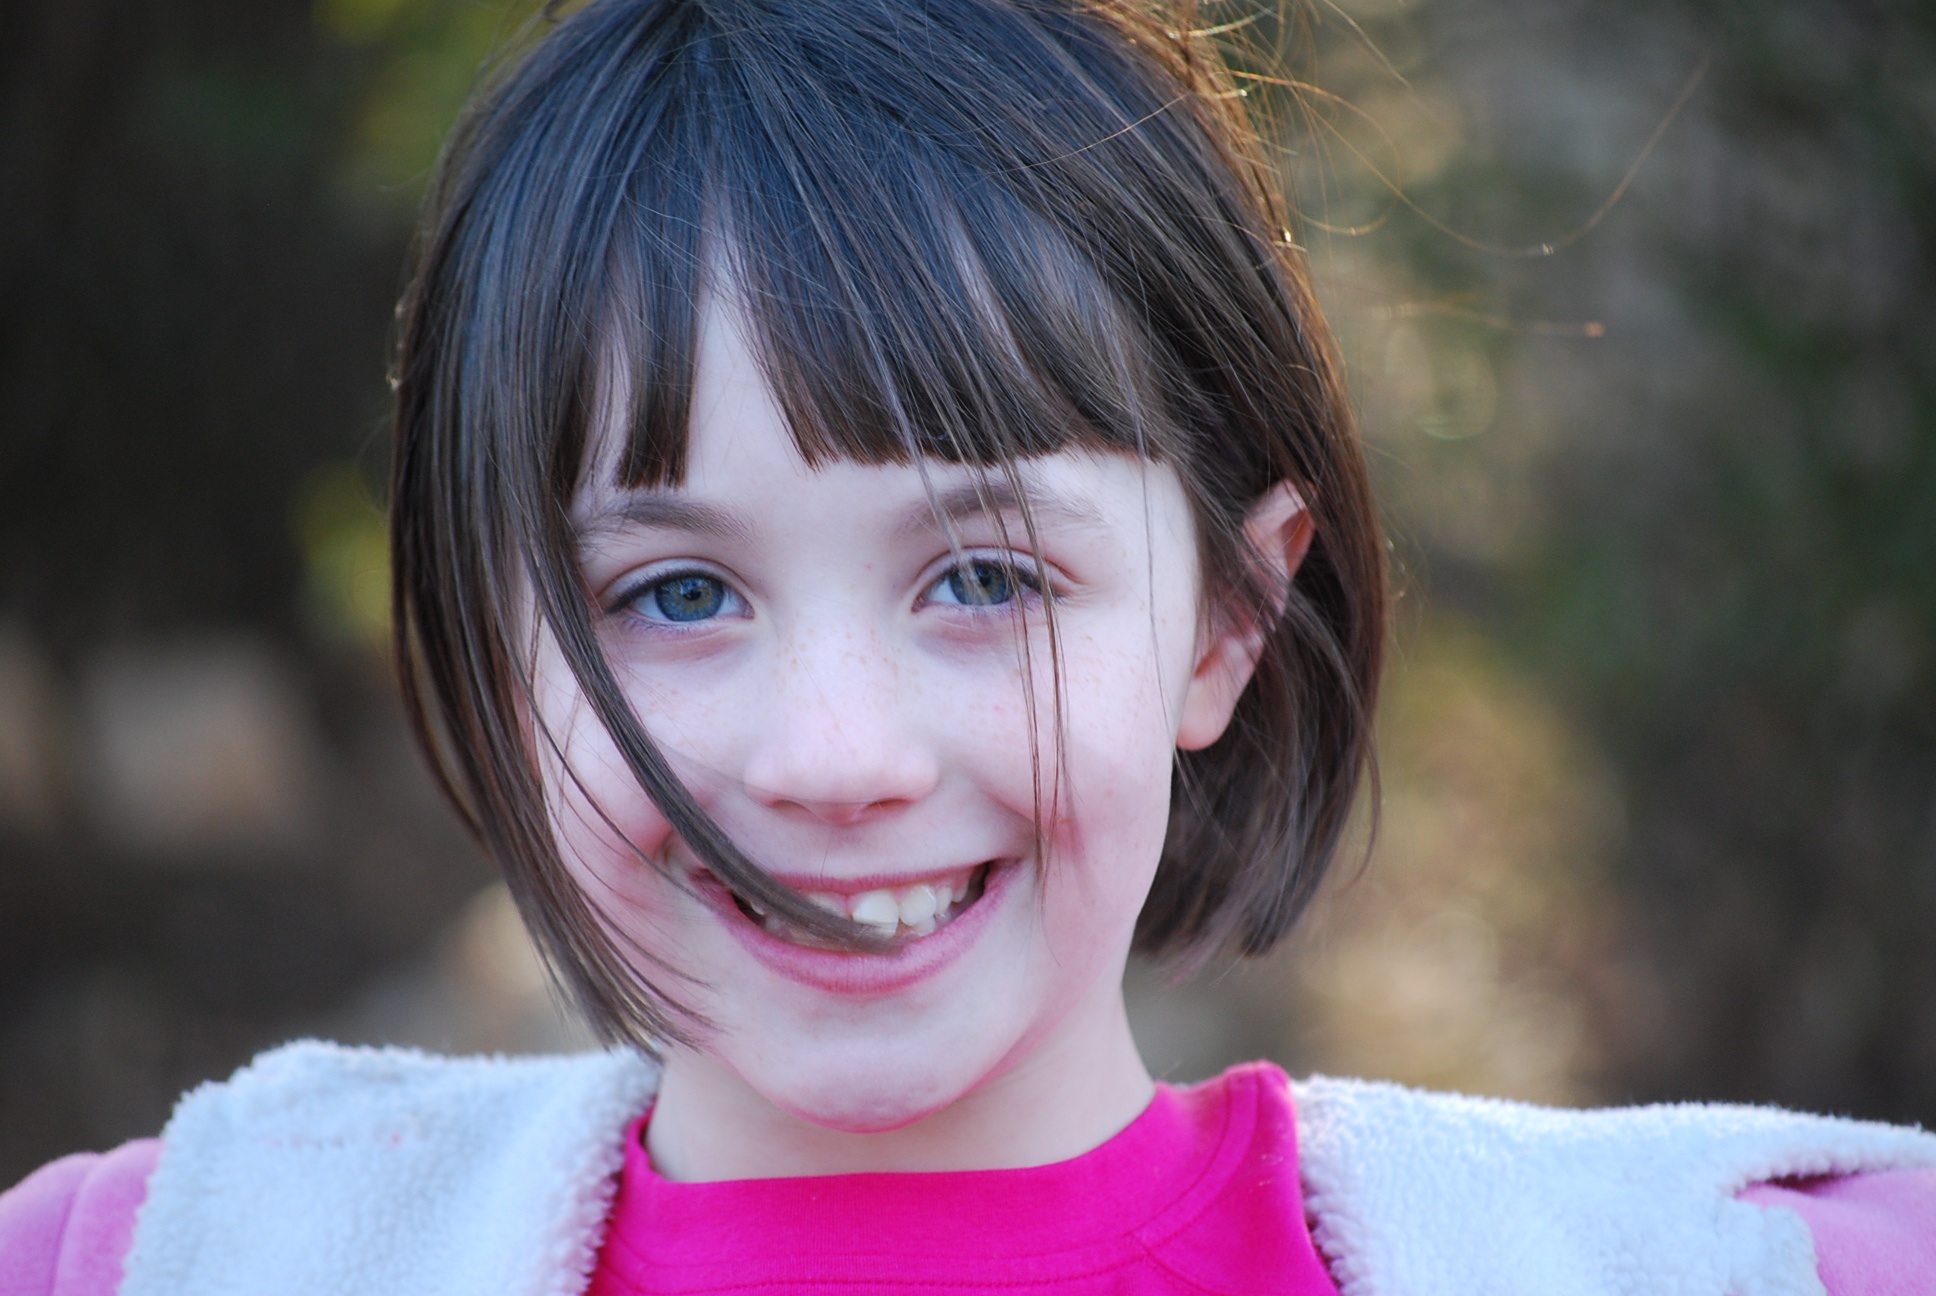
person, girl, hair, photography, portrait, spring, color, child, pink, facial expression, hairstyle, smile, close up, face, toddler, eye, head, skin, beauty, organ, laughter, emotion, portrait photography